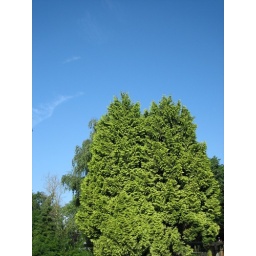
tree in de sky